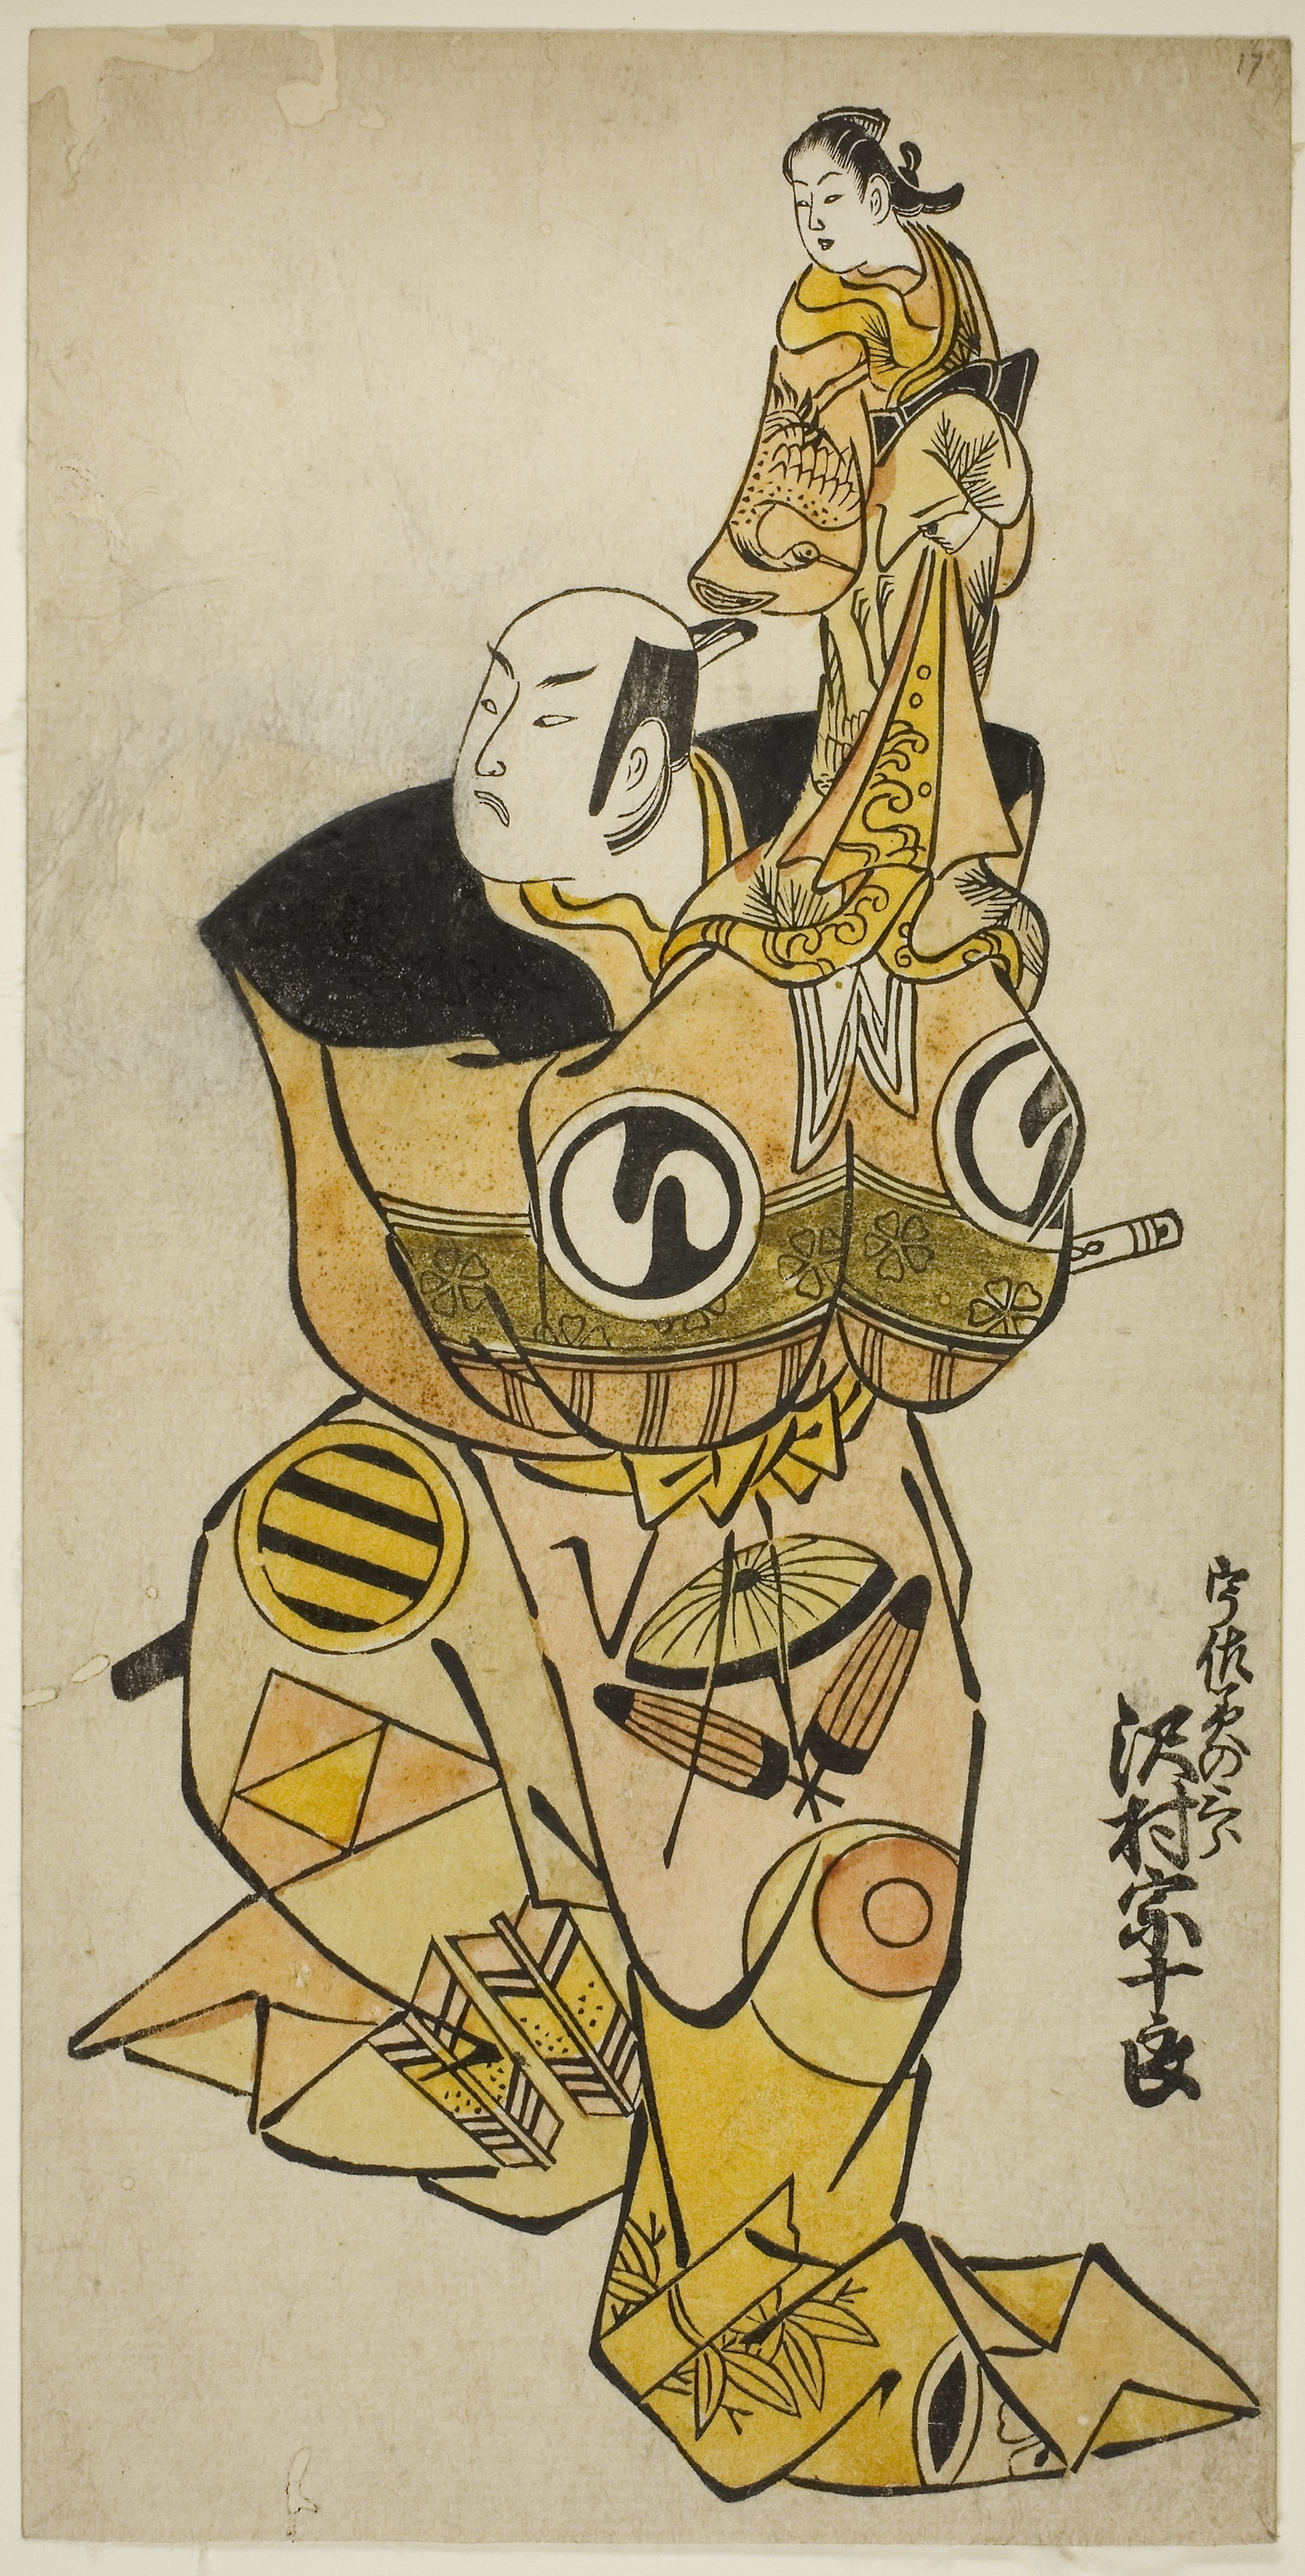
cartoon, modern art, art, illustration, drawing, painting, visual arts, fictional character, artwork, style